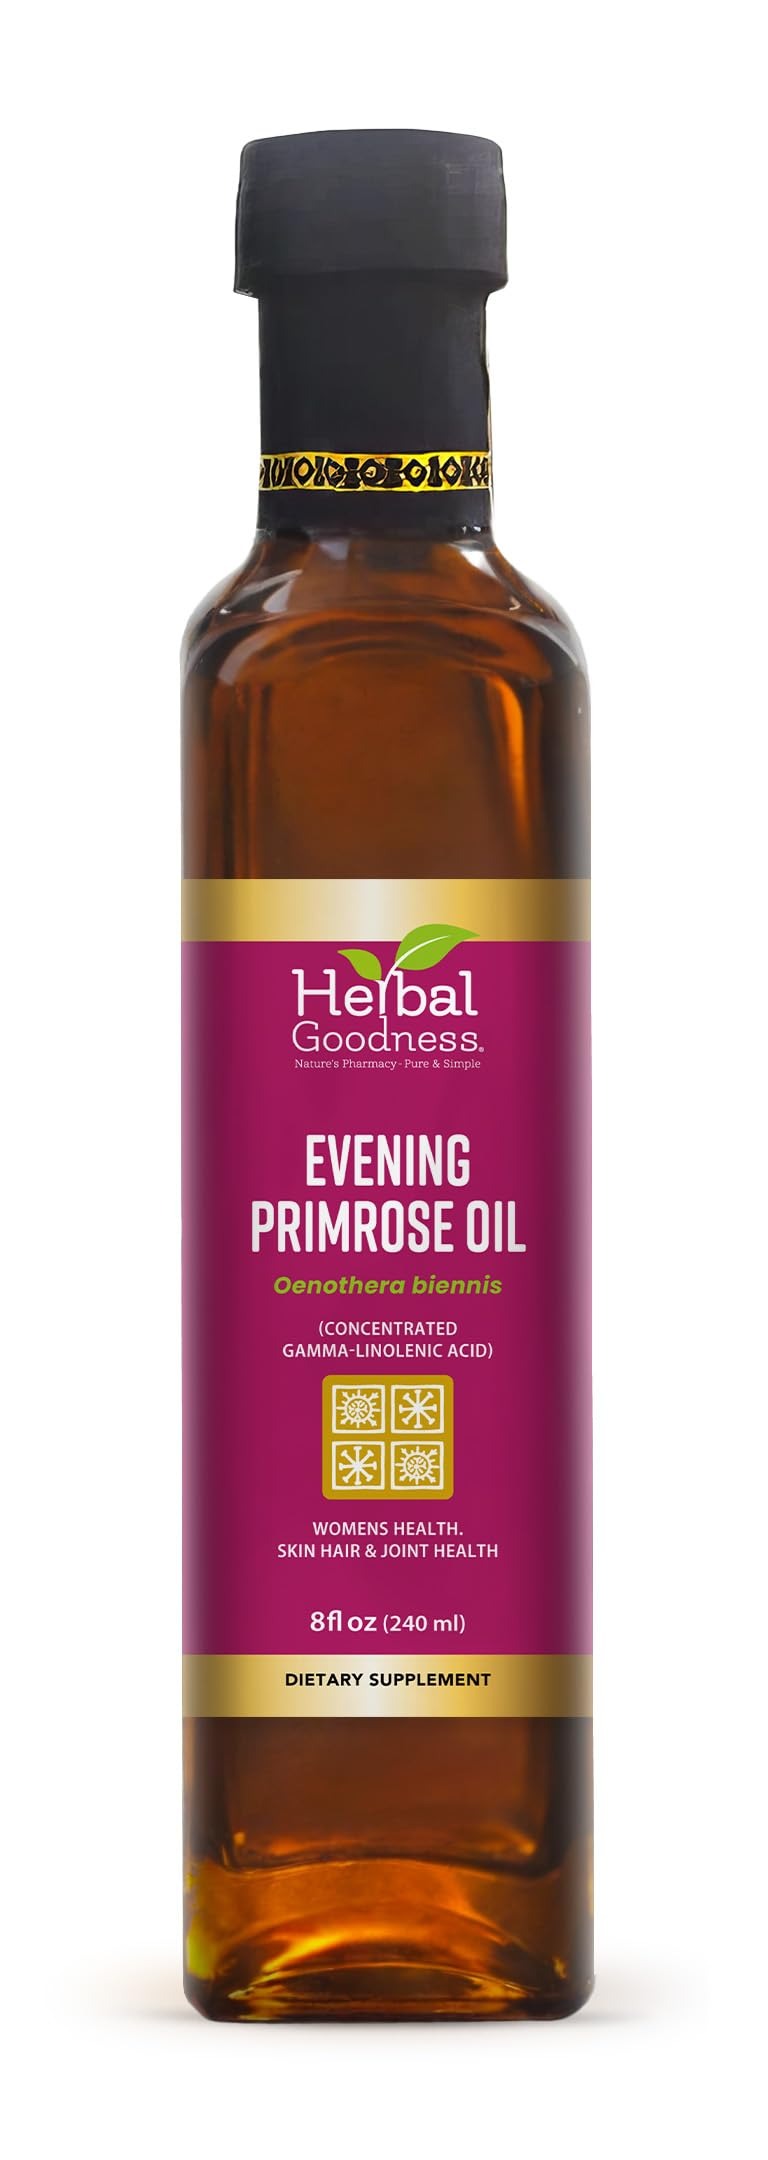
Item Name: Herbal Goodness Evening Primrose Oil 8oz – Cold-Pressed, High GLA for Hormone Balance, Skin, Hair, Joint, & Heart Health Support – Pure, Non-GMO, Premium Supplement Oil | Herbal Goodness
Bullet Point 1: SUPPORT HORMONE BALANCE AND WOMEN'S HEALTH: With its high GLA content, Herbal Goodness Evening Primrose Oil supports hormonal health, making it ideal for women seeking natural relief from PMS and menopause symptoms.
Bullet Point 2: SKIN & HAIR HEALTH: This oil is rich in essential fatty acids, promoting a natural glow for skin and adding nourishment to hair, making it a beauty essential.
Bullet Point 3: SUPPORT JOINT COMFORT & FLEXIBILITY: Our evening primrose oil contains GLA, which may support joint health and mobility, ideal for those seeking a natural approach to joint comfort.
Bullet Point 4: IMMUNE SUPPORT: Known for its antioxidant properties, this oil supports cardiovascular health and immune balance, helping you stay strong and resilient.
Bullet Point 5: COLD-PRESSED & PURE QUALITY: Made from high-quality, non-GMO evening primrose seeds, our oil is cold-pressed to maintain potency and purity, ensuring a premium product without fillers or additives.
Product Description: Herbal Goodness Evening Primrose Oil is a premium, cold-pressed oil packed with gamma-linolenic acid (GLA), an omega-6 fatty acid known for its potential to support balanced hormones, radiant skin, and healthy hair. This powerful oil is designed to be an all-in-one solution for your wellness needs. With natural properties that may benefit joint mobility and cardiovascular health, our evening primrose oil is the perfect addition to your daily routine. Whether you're looking for natural hormone support, a way to promote glowing skin, or an oil to soothe joints, Herbal Goodness Evening Primrose Oil delivers high potency, purity, and versatility. Made with non-GMO ingredients and free from fillers, this oil is crafted to bring you the best of nature’s benefits in every drop.
Value: 8.0
Unit: Fl Oz

Price: 32.95